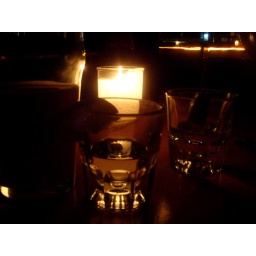
Man in the black hat